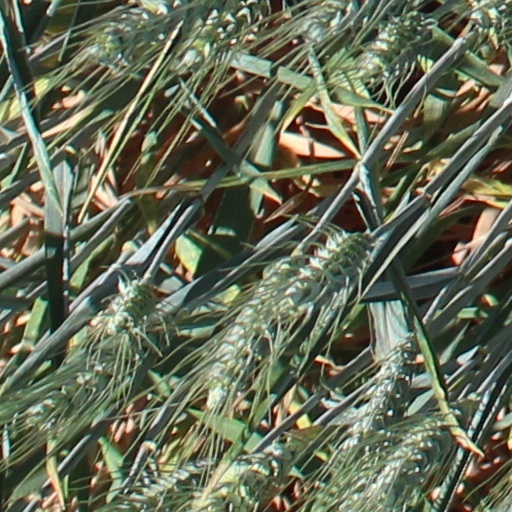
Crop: wheat